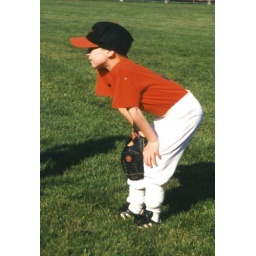
Jake in ball field